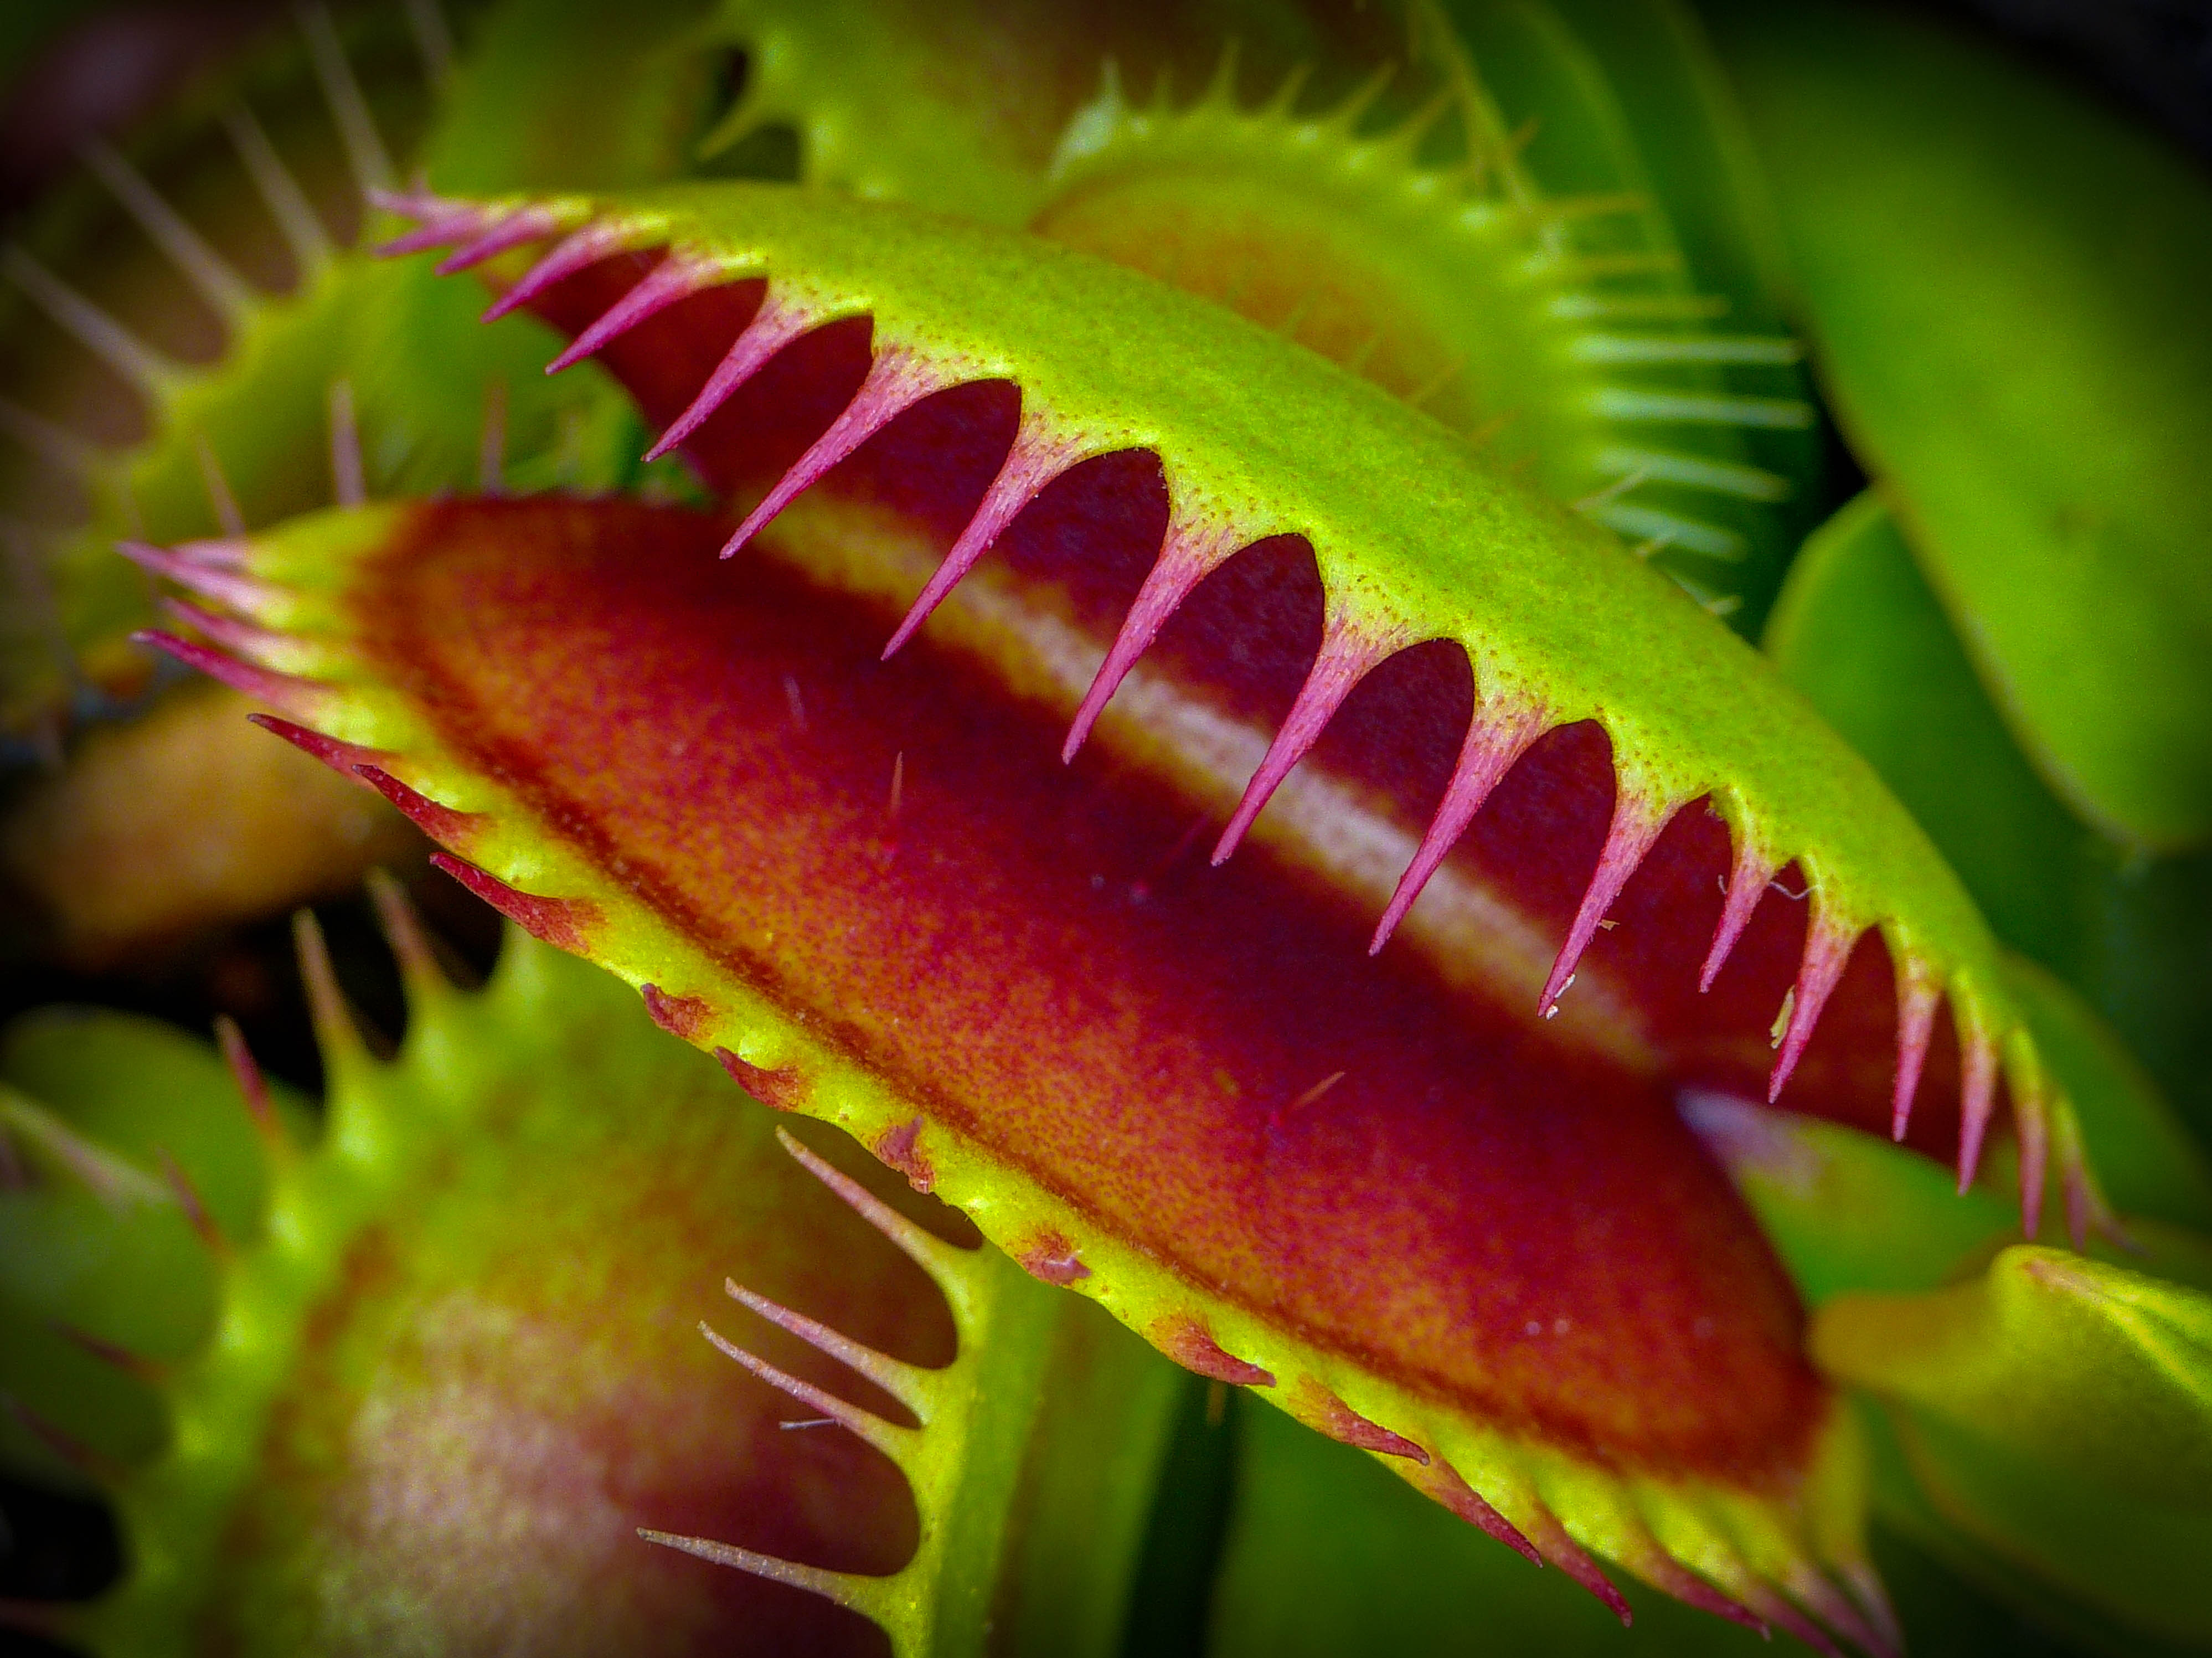
plant, photography, leaf, flower, petal, botany, flora, close up, venus, carnivorous, carnivorousplant, flytrap, venusflytrap, macro photography, carnivorous plant, plant stem